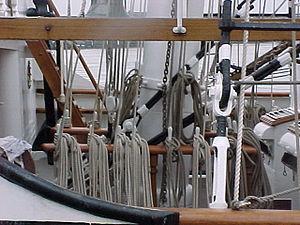
à bord du trois-mâts barque Belem (lancé 1896)